Göhl

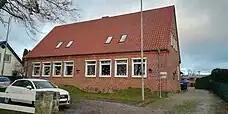
Elementary school "Grundschule Göhl"

Göhl is home to a elementary school called "Grundschule Göhl" and a kindergarten.